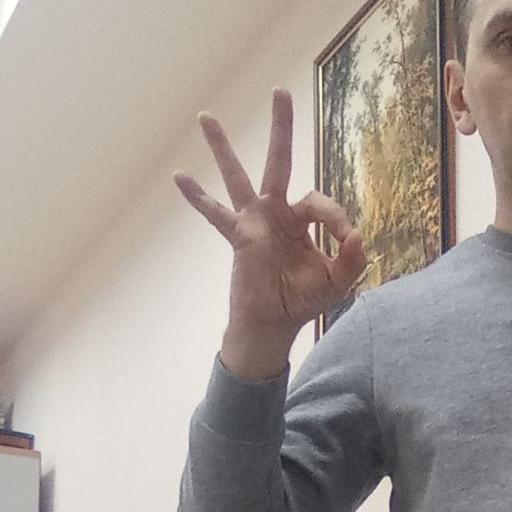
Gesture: ok